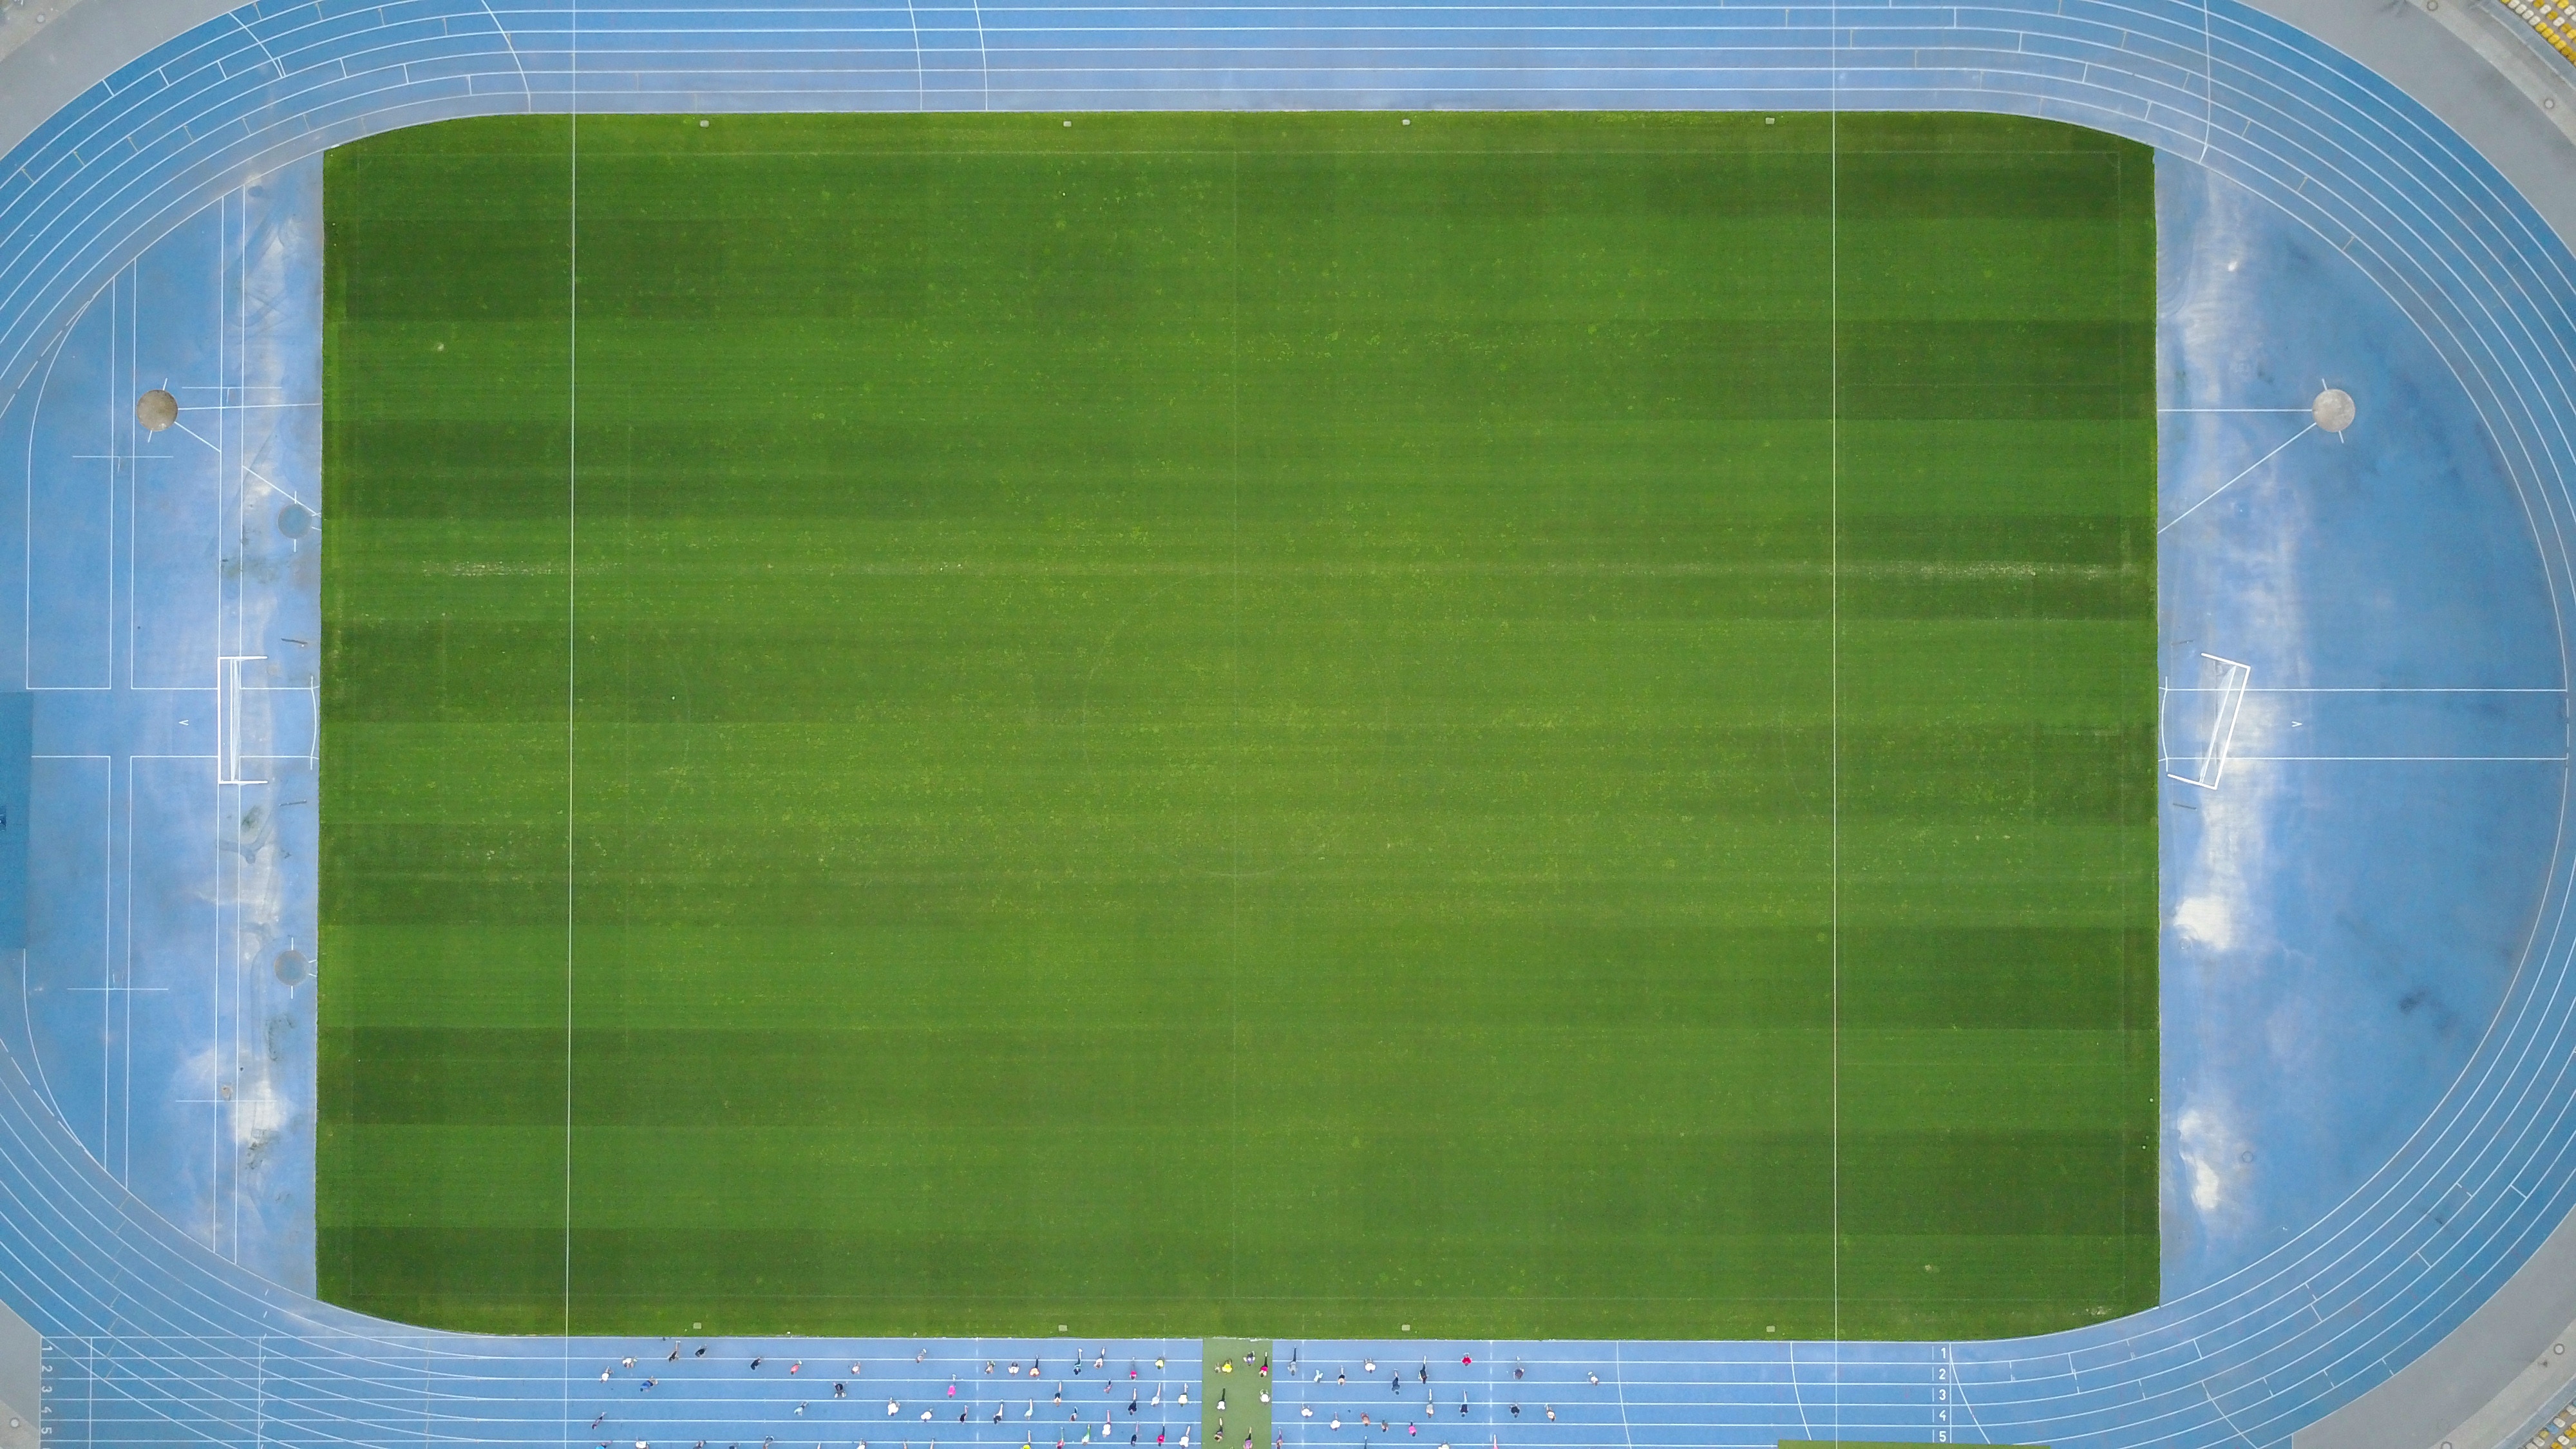
grass, structure, line, green, square, yellow, stadium, material, circle, product, net, rectangle, daylighting, sport venue